Julius C. Burrows

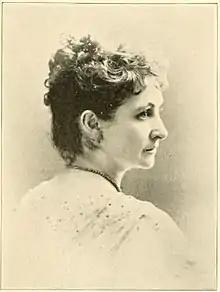
Mrs Julius C. Burrows

Burrows was born in North East, Pennsylvania, and moved then with his parents to Ashtabula County, Ohio. He attended district school, Kingsville Academy, and Grand River Institute in Austinburg, Ohio. 1853 - 1854 found him teaching at the Madison Seminary. He studied law and was admitted to the bar at Jefferson, Ohio, in 1859. He moved to Richland, Michigan, in 1860. He was principal of the Richland Seminary and commenced the practice of law in nearby Kalamazoo in 1861.